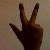
The image shows a hand gesture representing the number 3 in Indian Sign Language.